Die Walküre

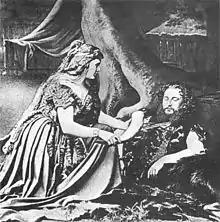
Act I at the Bayreuth premiere, August 1876: Sieglinde and Siegmund

Wagner was involved in every stage of the preparations; according to Ernest Newman's biography he was "a far better conductor than any of his conductors, a far better actor than any of his actors, a far better singer than any of his singers in everything but tone". Heinrich Porges, a contemporary chronicler, describes Wagner demonstrating to Amalie Materna, as Brünnhilde, how to sing the scene in which she tells Sieglinde of the impending birth of Siegfried: "He sang [the final words] with truly thrilling force". The singer Lilli Lehmann (Helmwige), in her 1913 memoirs, remembered Wagner acting the role of Sieglinde in rehearsals: "Never yet has a Sieglinde known how to approach him, even approximately".